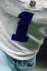
Number: 1